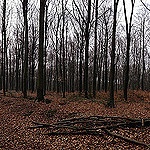
Label: forest